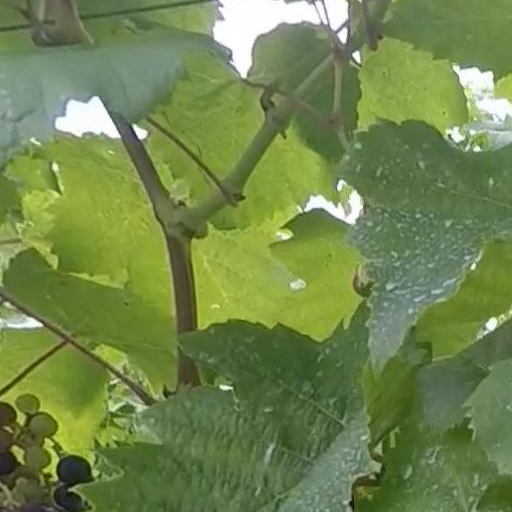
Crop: grape